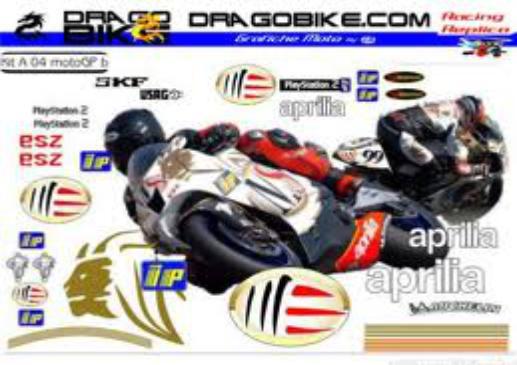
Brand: Aprilia
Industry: Transportation